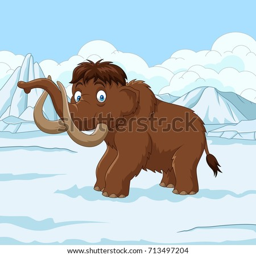
biological species walking through a snowy field